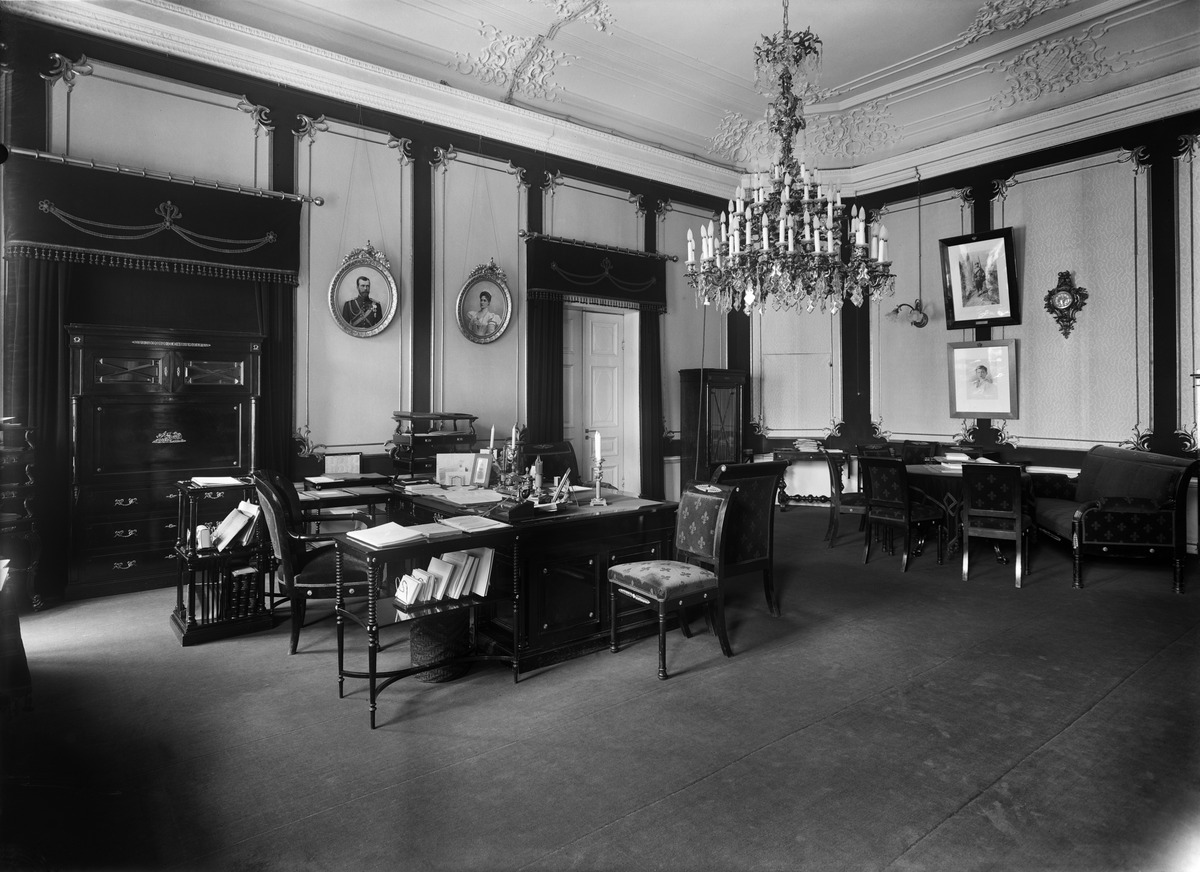
Kenraalikuvernöörin talo, Eteläesplanadi 6 (nykyinen Valtioneuvoston juhlahuoneisto), kenraalikuvernöörin työhuone
sisällön kuvaus: Kenraalikuvernöörin talo, Eteläesplanadi 6 (nykyinen Valtioneuvoston juhlahuoneisto), kenraalikuvernöörin työhuone. Keskellä työpöytä,  vasemmassa reunassa piironki ja oikealla ylhäällä kattokruunu. mustavalkoinen
Kuvaaja: Sundström, Eric, valokuvaaja
Ajankohta: kuvausaika 1914-1917
Paikka: Suomi, Uusimaa, Helsinki, Kaartinkaupunki Helsinki, Eteläesplanadi 6
Aiheet: Sisustus, kalusteet, valaisimet, tuolit, pöydät